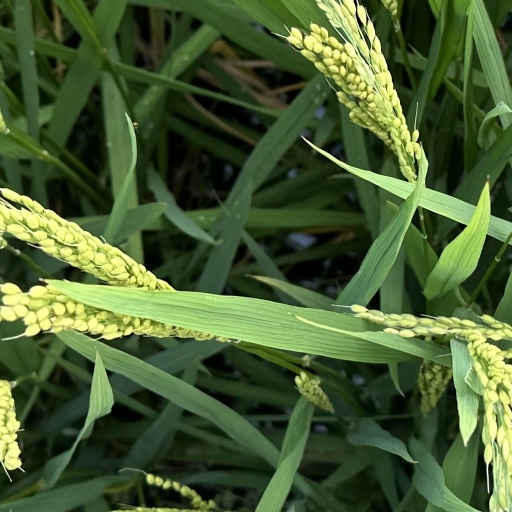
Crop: rice